Bhitauli

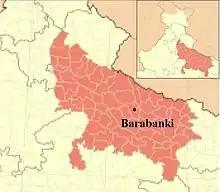
Location of the Barabanki district in Uttar Pradesh, India

Bhitauli is a village situated about 20 km from Lucknow, 28 km from Dubagga and less than 10 km from Barabanki city, in Barabanki district, India. Jugaur railway station on Lucknow Barabanki line is 2 km from Bhitauli. This village was founded by Syed Salar-Daud, popularly known as Dada Mian in the early 11th century AD.